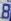
Number: 8